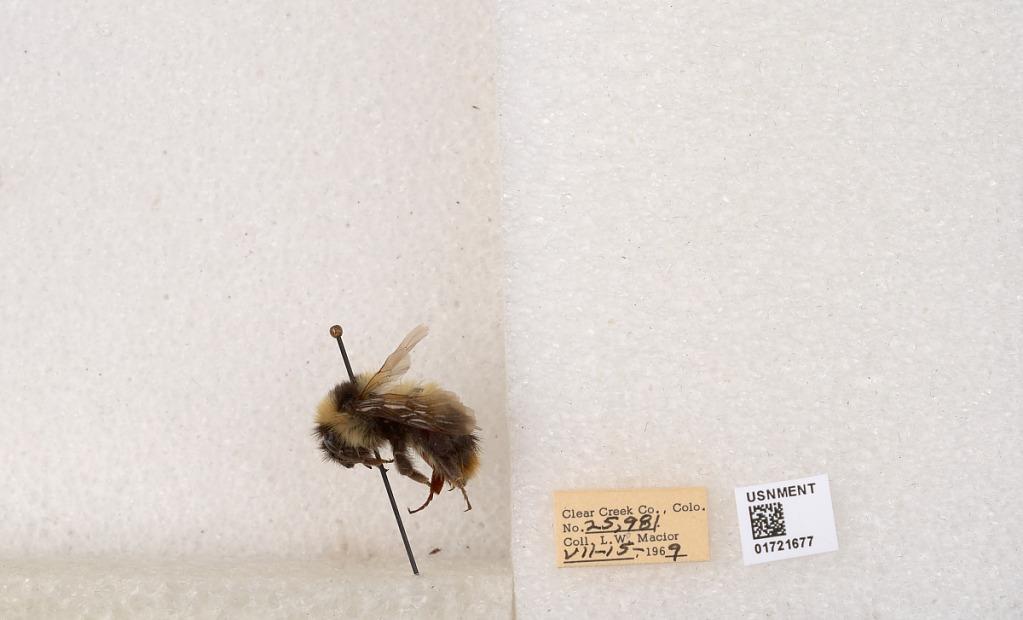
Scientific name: Bombus kirbyellus
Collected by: L. Macior
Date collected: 1969-7-15
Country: United States
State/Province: Colorado
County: Clear Creek
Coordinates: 39.6891, -105.644